Commerce Place (Hamilton, Ontario)

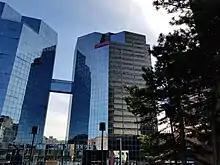
Commerce Place II

Commerce Place in a commercial complex, consisting of two towers, in Hamilton, Ontario, Canada.